Treason

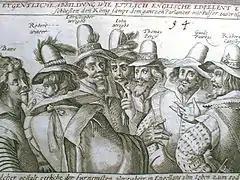
A 17th-century illustration of the leaders of the Gunpowder Plot, a failed assassination attempt against James I of England.

Treason is the crime of attacking a state authority to which one owes allegiance. This typically includes acts such as participating in a war against one's native country, attempting to overthrow its government, spying on its military, its diplomats, its officials, or its secret services for a hostile foreign power, or attempting to kill its head of state. A person who commits treason is known in law as a traitor.